Zachman Framework

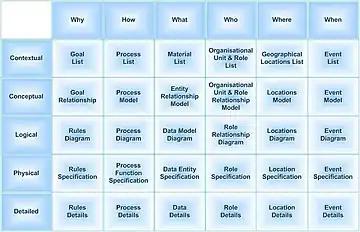
The Zachman Framework of enterprise architecture

The Zachman Framework is a structured tool used in enterprise architecture to organize and understand complex business systems. It acts as an ontology, providing a clear and formal way to describe an enterprise through a two-dimensional grid. This grid combines two key perspectives: the basic questions of What, How, When, Who, Where, and Why, and the process of turning abstract ideas into concrete realities, known as reification. These reification stages include identification, definition, representation, specification, configuration, and instantiation. While influential in shaping enterprise architecture, the framework is often considered theoretical, with limited direct adoption in fast-paced industries like technology, where agile methods are preferred.